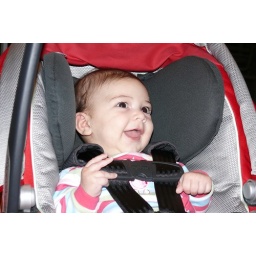
Emma in her Peg-Perego Infant car seat